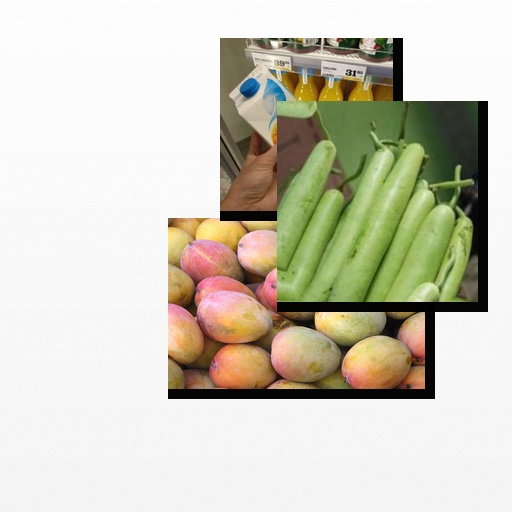
Food items: mixed_juice, mango, bottle_gourd